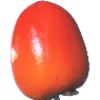
Label: kaki